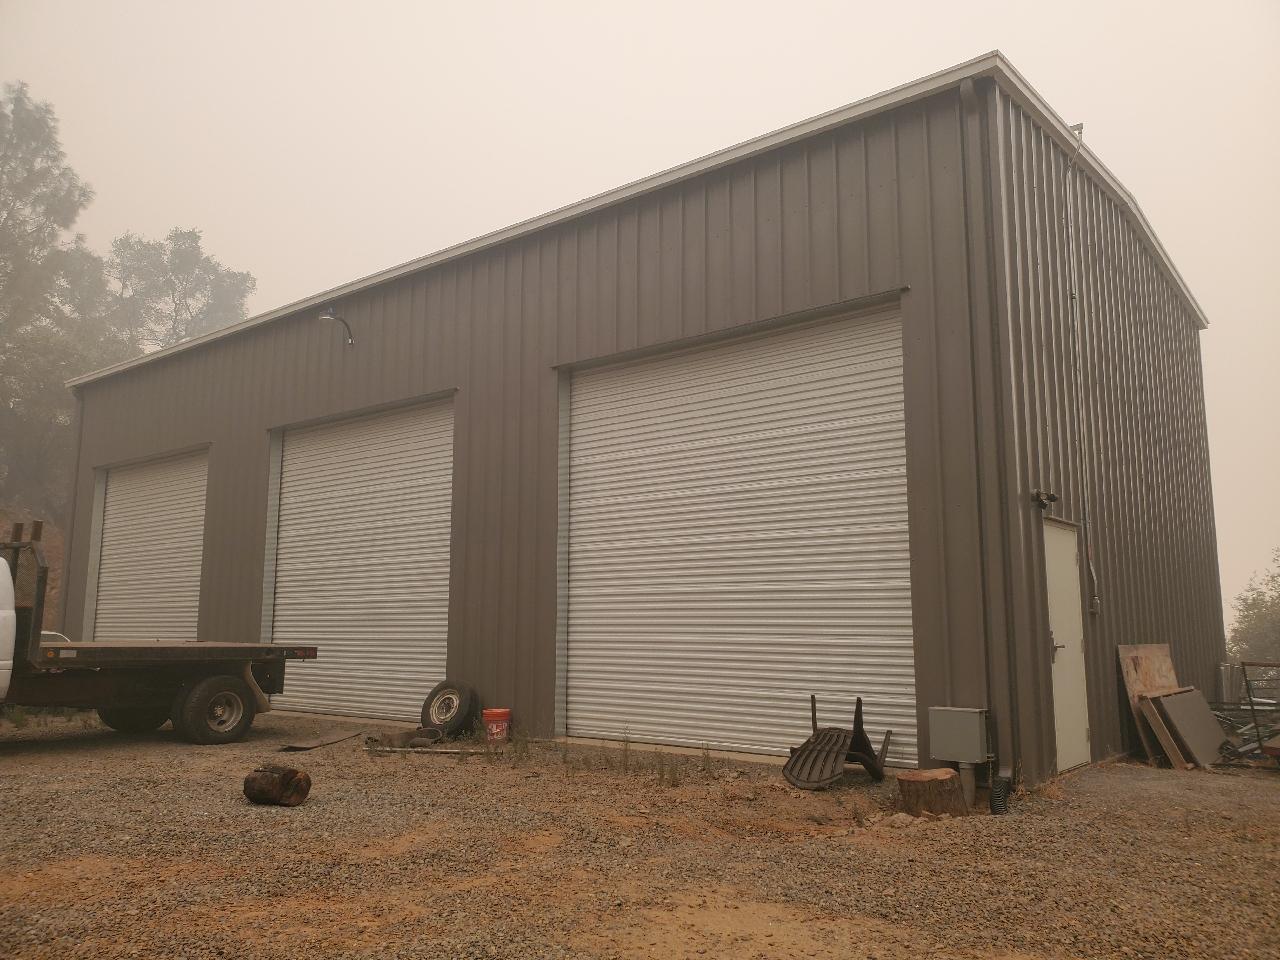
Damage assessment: no_damage